In the beginning (phrase)

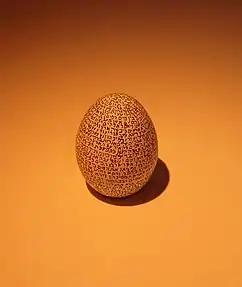
Genesis 1 written on an egg, in the Jerusalem museum

"In the beginning" is the traditional translation of the opening-phrase or incipit "" in Biblical Hebrew used in the Bible in . In of the New Testament, the word is translated into English with the same phrase.